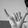
ASL letter: Y